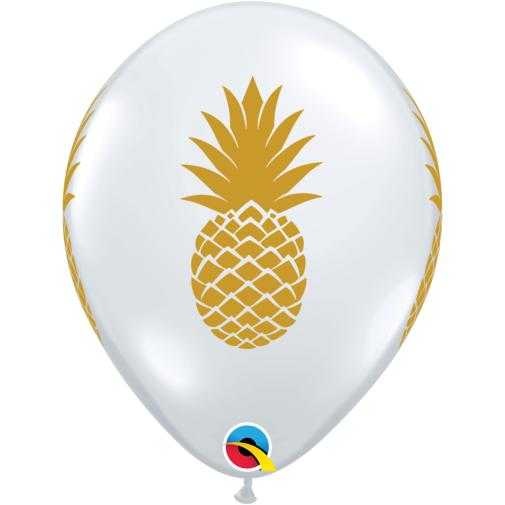
Label: Pineapple